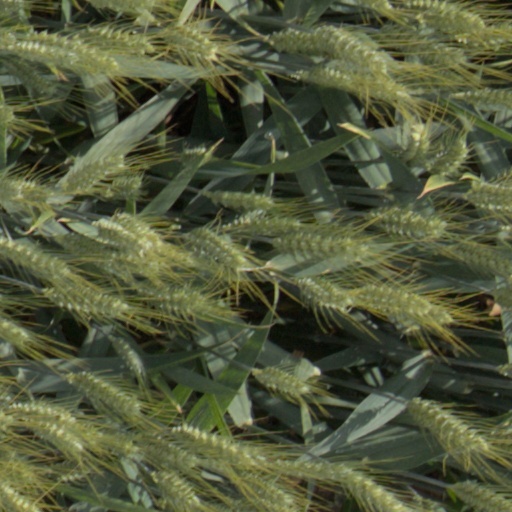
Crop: wheat